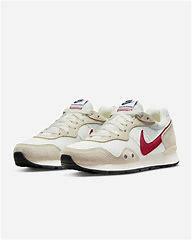
Brand: Nike
Model: Venture Runner